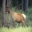
Label: deer